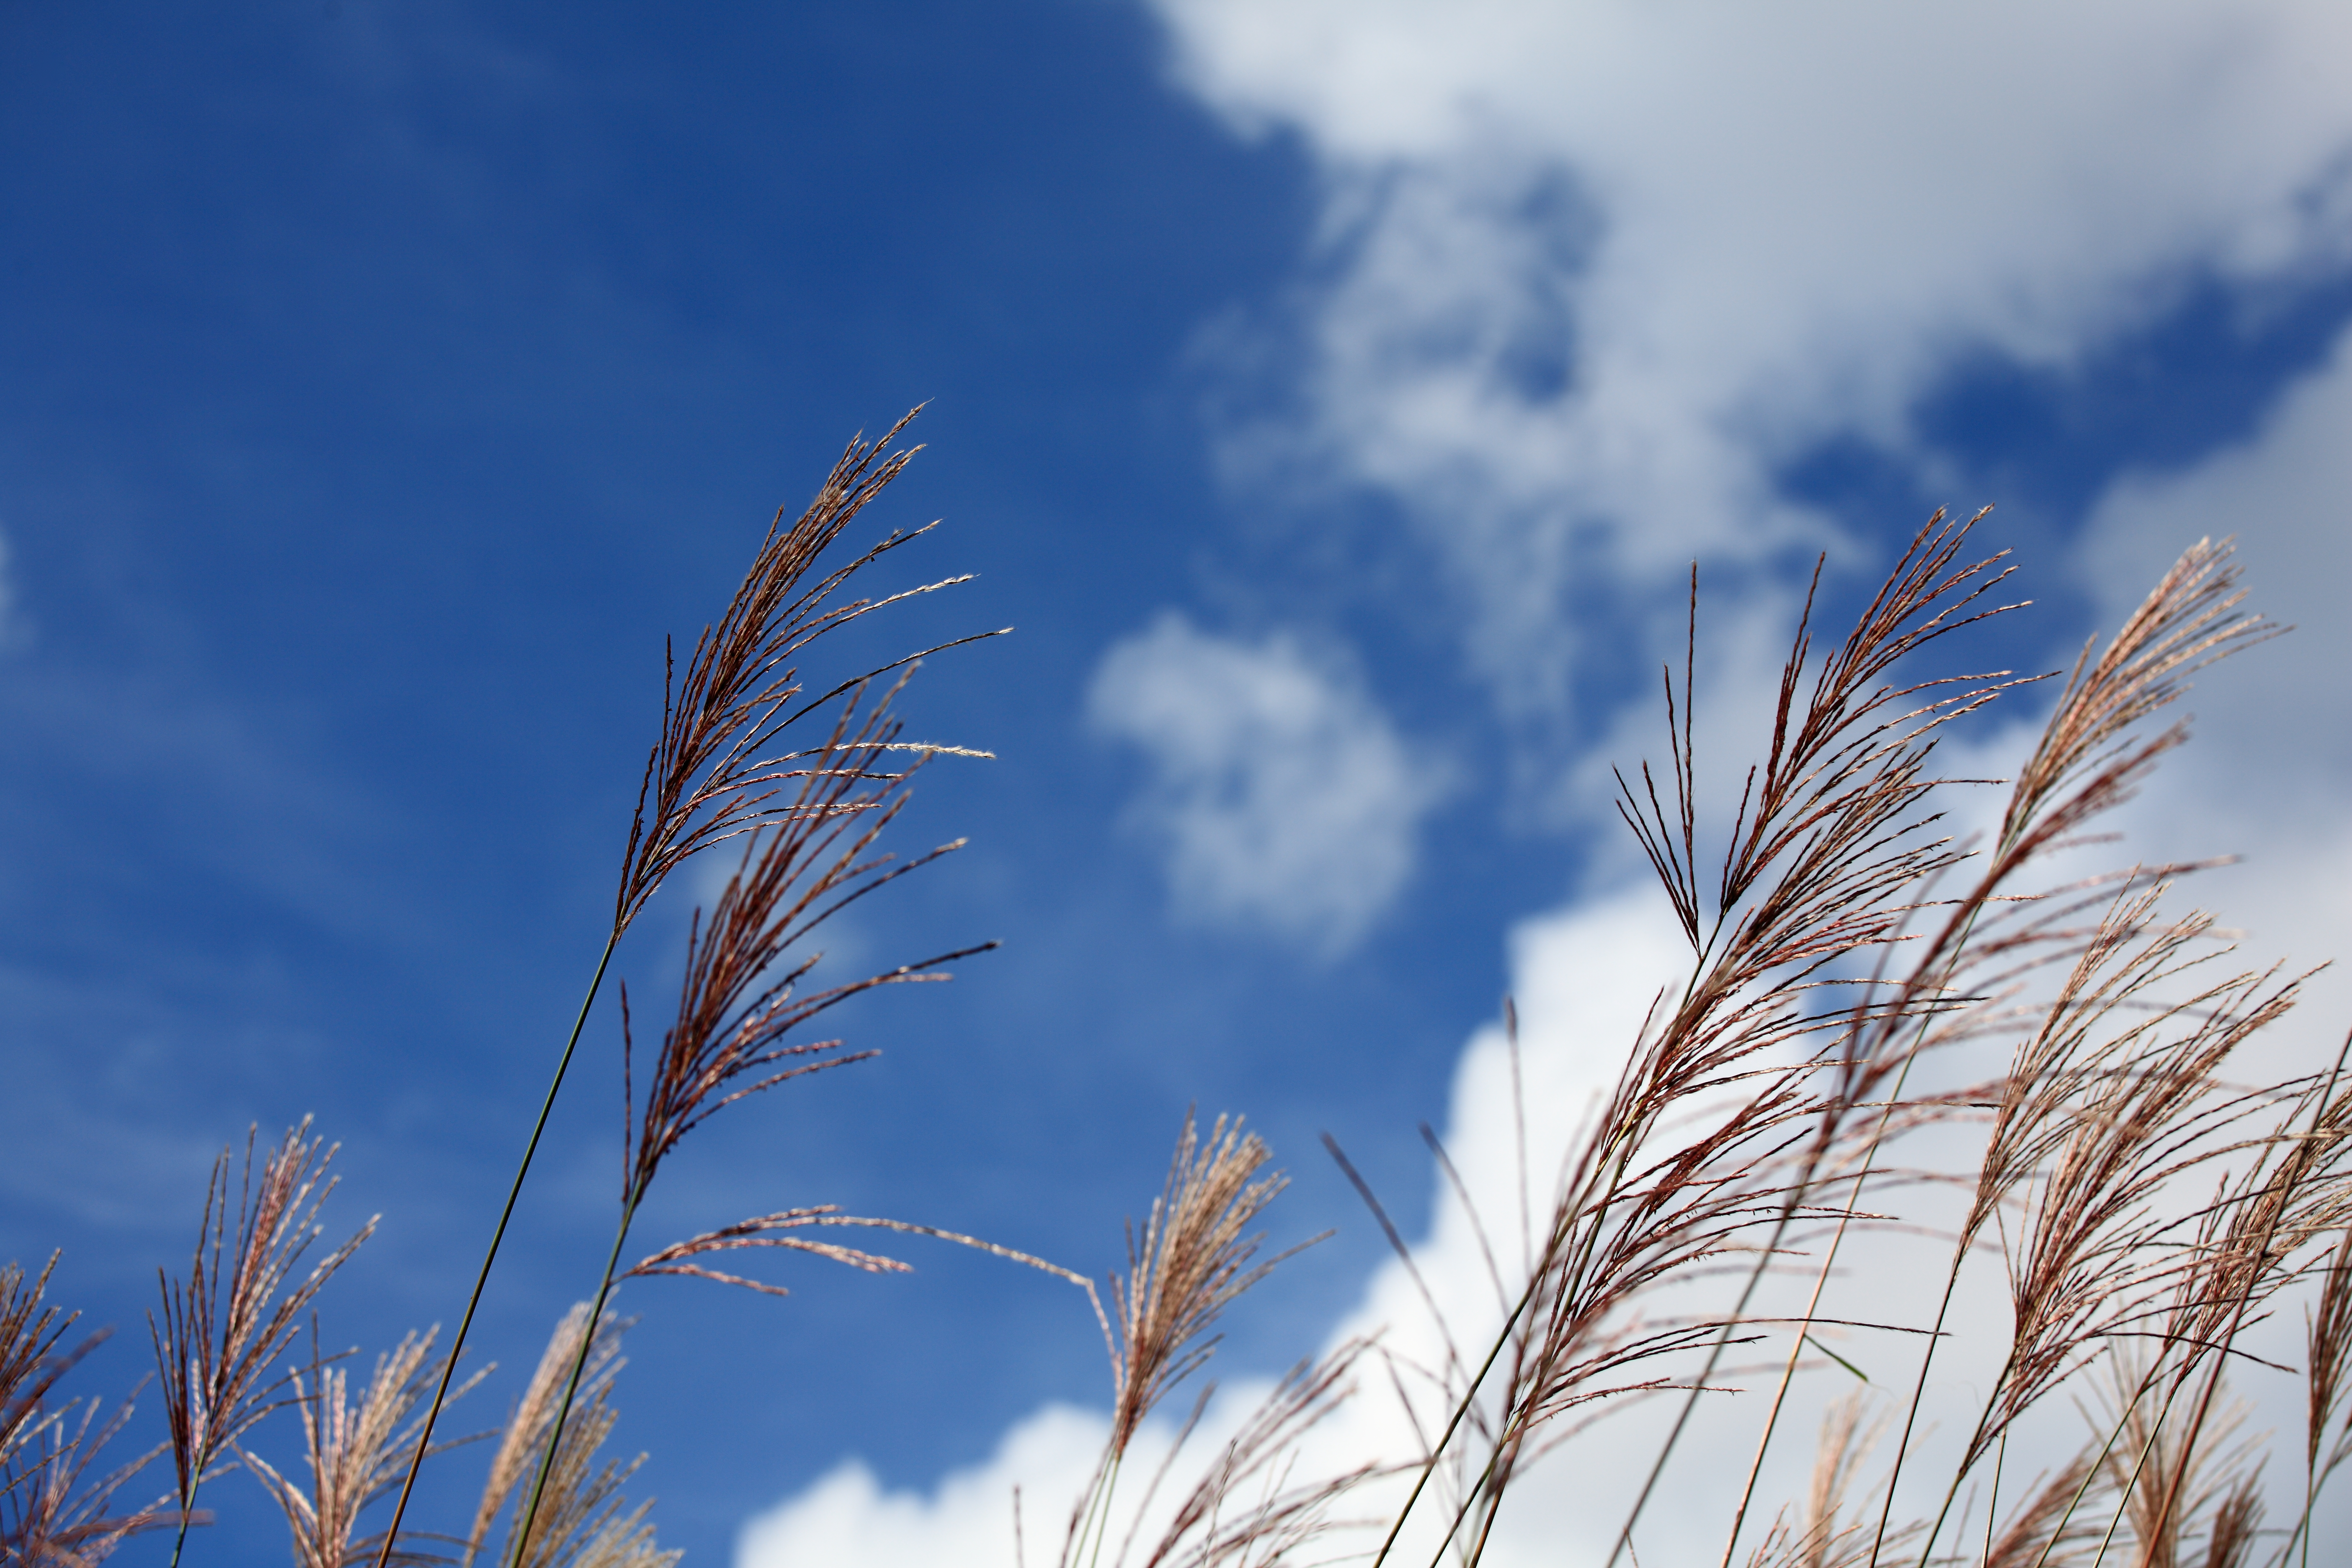
tree, nature, grass, branch, winter, cloud, plant, sky, field, prairie, sunlight, morning, leaf, wind, frost, high, highland, season, cool image, silver, plateau, 5d, hires, markii, hi, res, resolution, nagano, matsumoto, norikura, meteorological phenomenon, grass family, woody plant, land plant